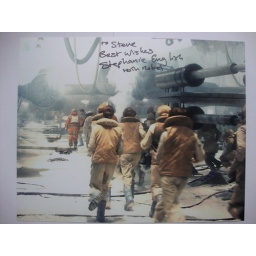
Stephanie is one of the four girls running in this photograph